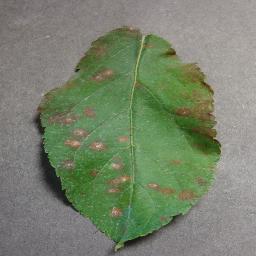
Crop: apple
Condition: cedar_rust